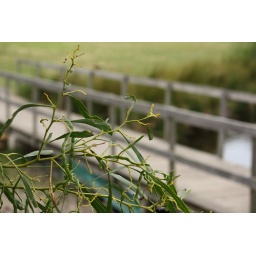
A small wooden bridge at Sydney Park in Sydney's inner west. Taken with the Canon 450D tele kit lense.